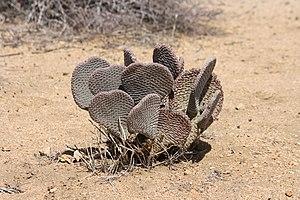
Opuntia basilaris dans le parc national de Joshua Tree en Californie
Opuntia basilaris est un cactus de la famille des Cactaceae. Il vit dans le sud-ouest américain et le nord du Mexique. Il est constitué d'une ou plusieurs raquettes aplaties et possède des fleurs roses.